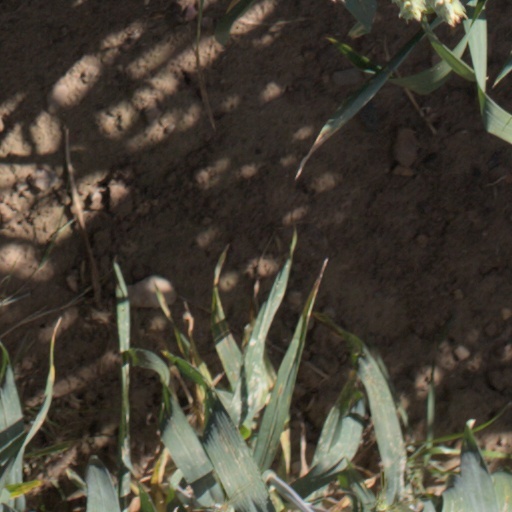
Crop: wheat